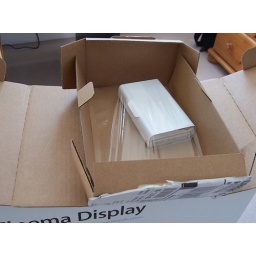
The iPod touch came in a relatively huge brown box